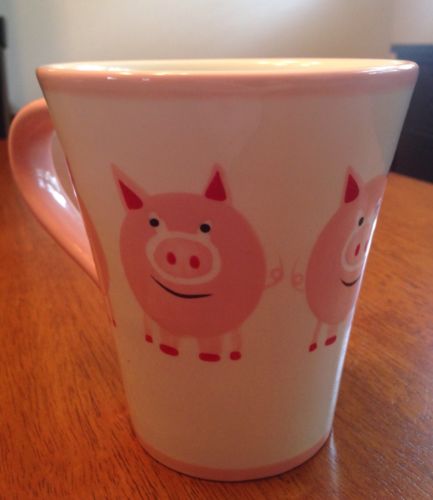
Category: mug